Urban planning

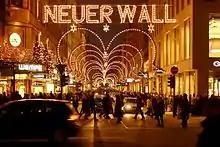
Neuer Wall, one of Europe's most luxurious shopping streets

At the beginning of the 20th century, urban planning began to be recognized as a separate profession. The Town and Country Planning Association was founded in 1899 and the first academic course in Great Britain on urban planning was offered by the University of Liverpool in 1909. In the 1920s, the ideas of modernism and uniformity began to surface in urban planning, and lasted until the 1970s. The architect Le Corbusier presented the Radiant City in 1933 as a city that grows up in the form of towers which offered a solution to the problem of pollution and over-crowding. But many planners started to believe that the ideas of modernism in urban planning led to higher crime rates and social problems. In 1961 Jane Jacobs published "The Death and Life of Great American Cities" establishing the concept of "livable streets", infusing urban renewal planners with a "livable urban area" perspective. In the second half of the 20th century, urban planners gradually shifted their focus to individualism and diversity in urban centers.